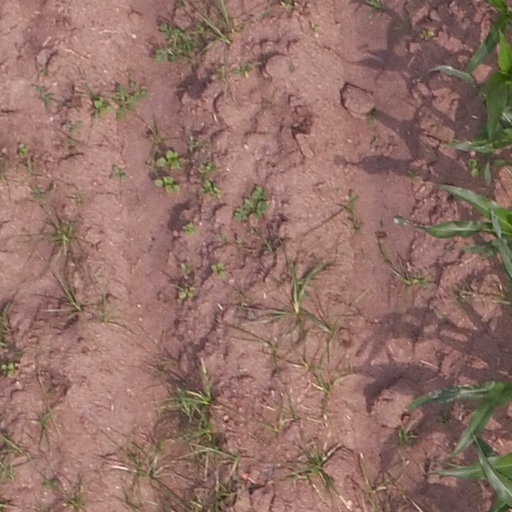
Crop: maize; corn